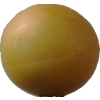
Label: cherry_wax